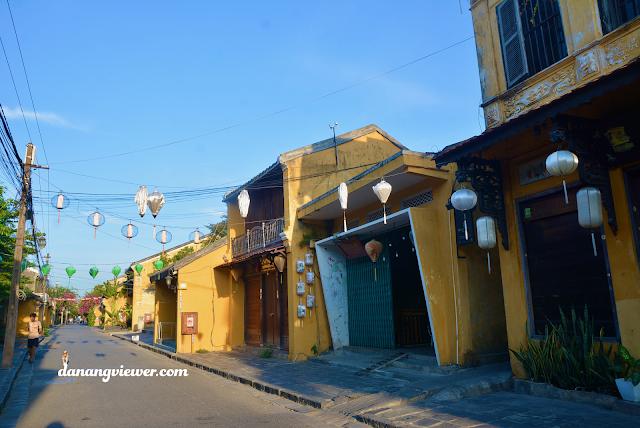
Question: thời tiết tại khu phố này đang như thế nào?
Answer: tại khu phố này trời đang nắng